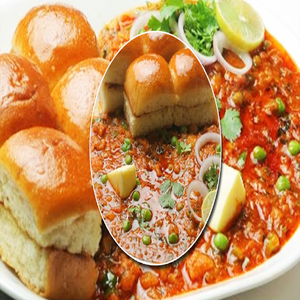
Dish: pavbhaji